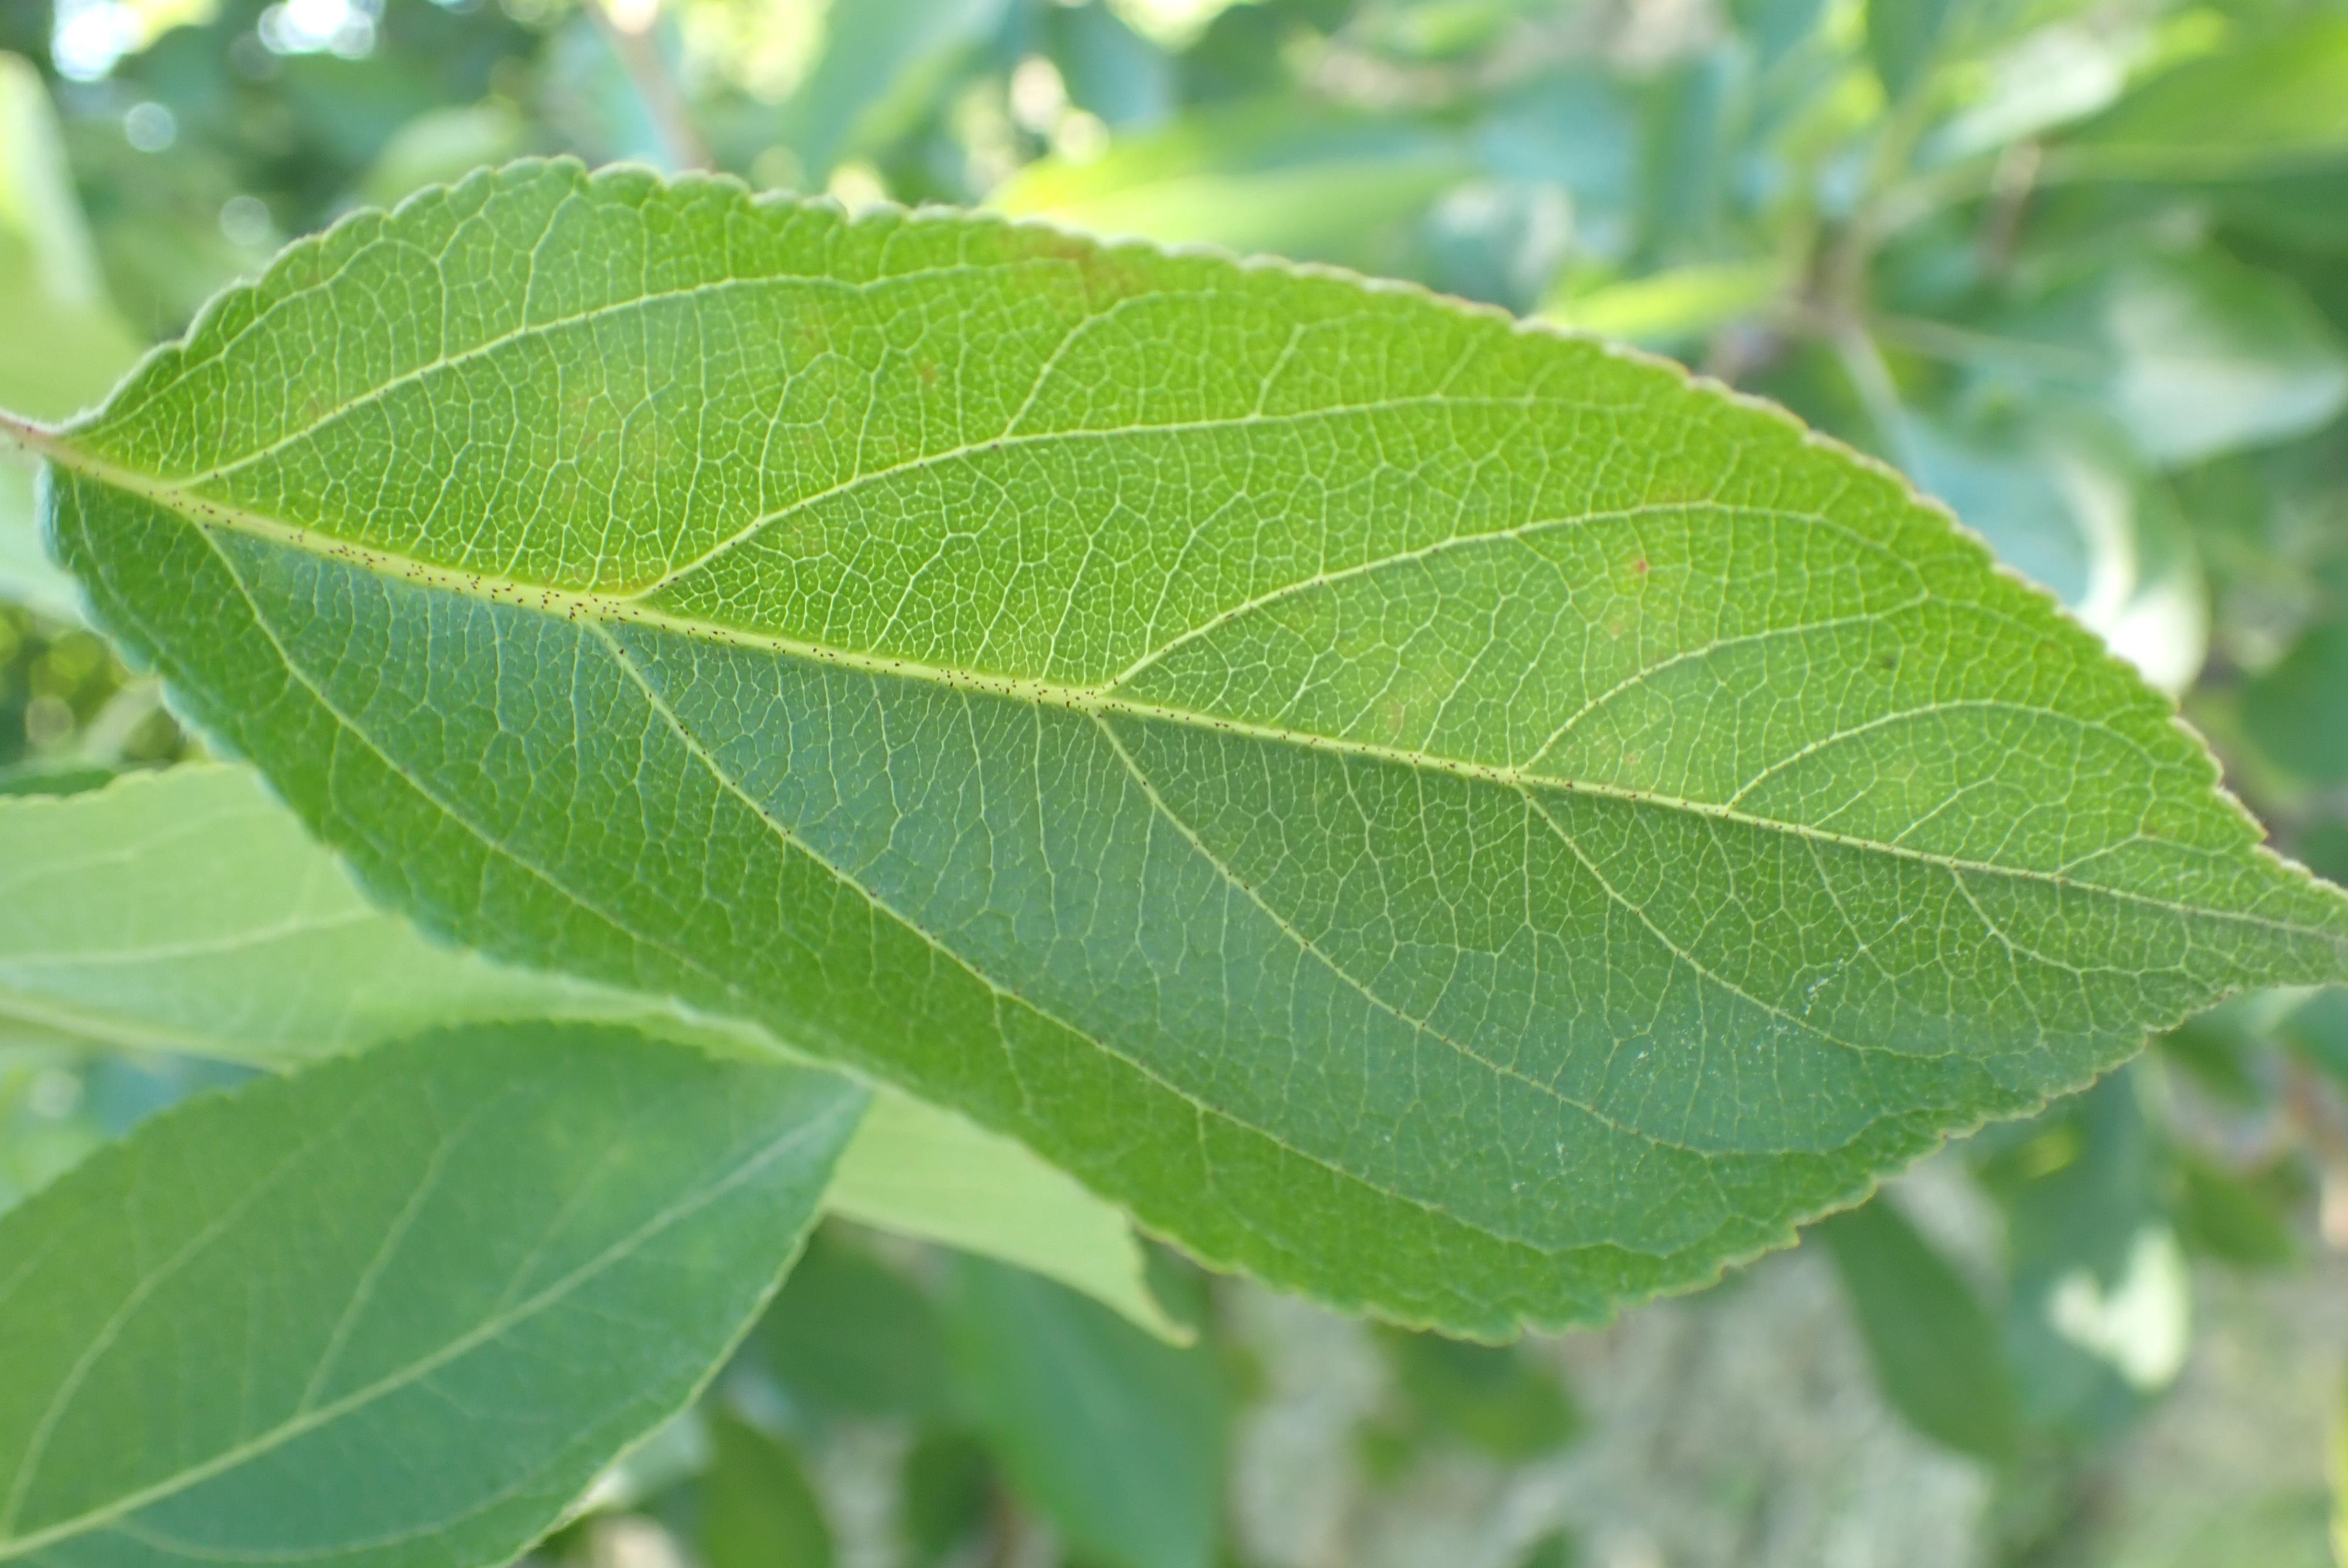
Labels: healthy